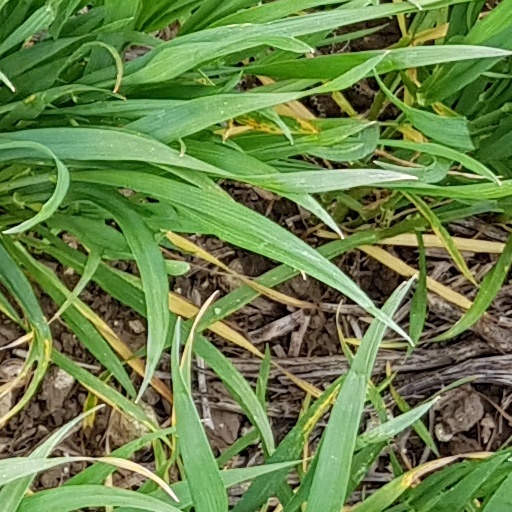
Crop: wheat